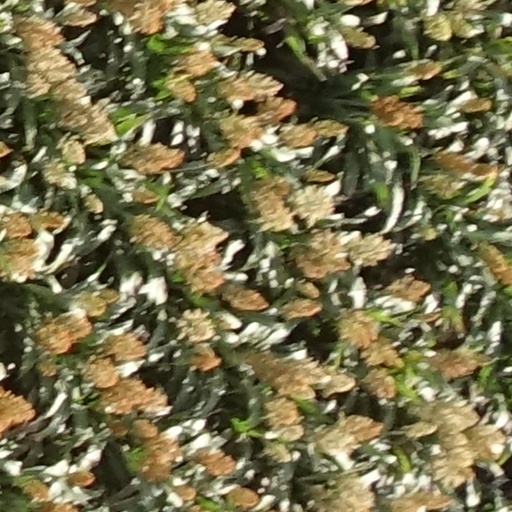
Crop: sorghum